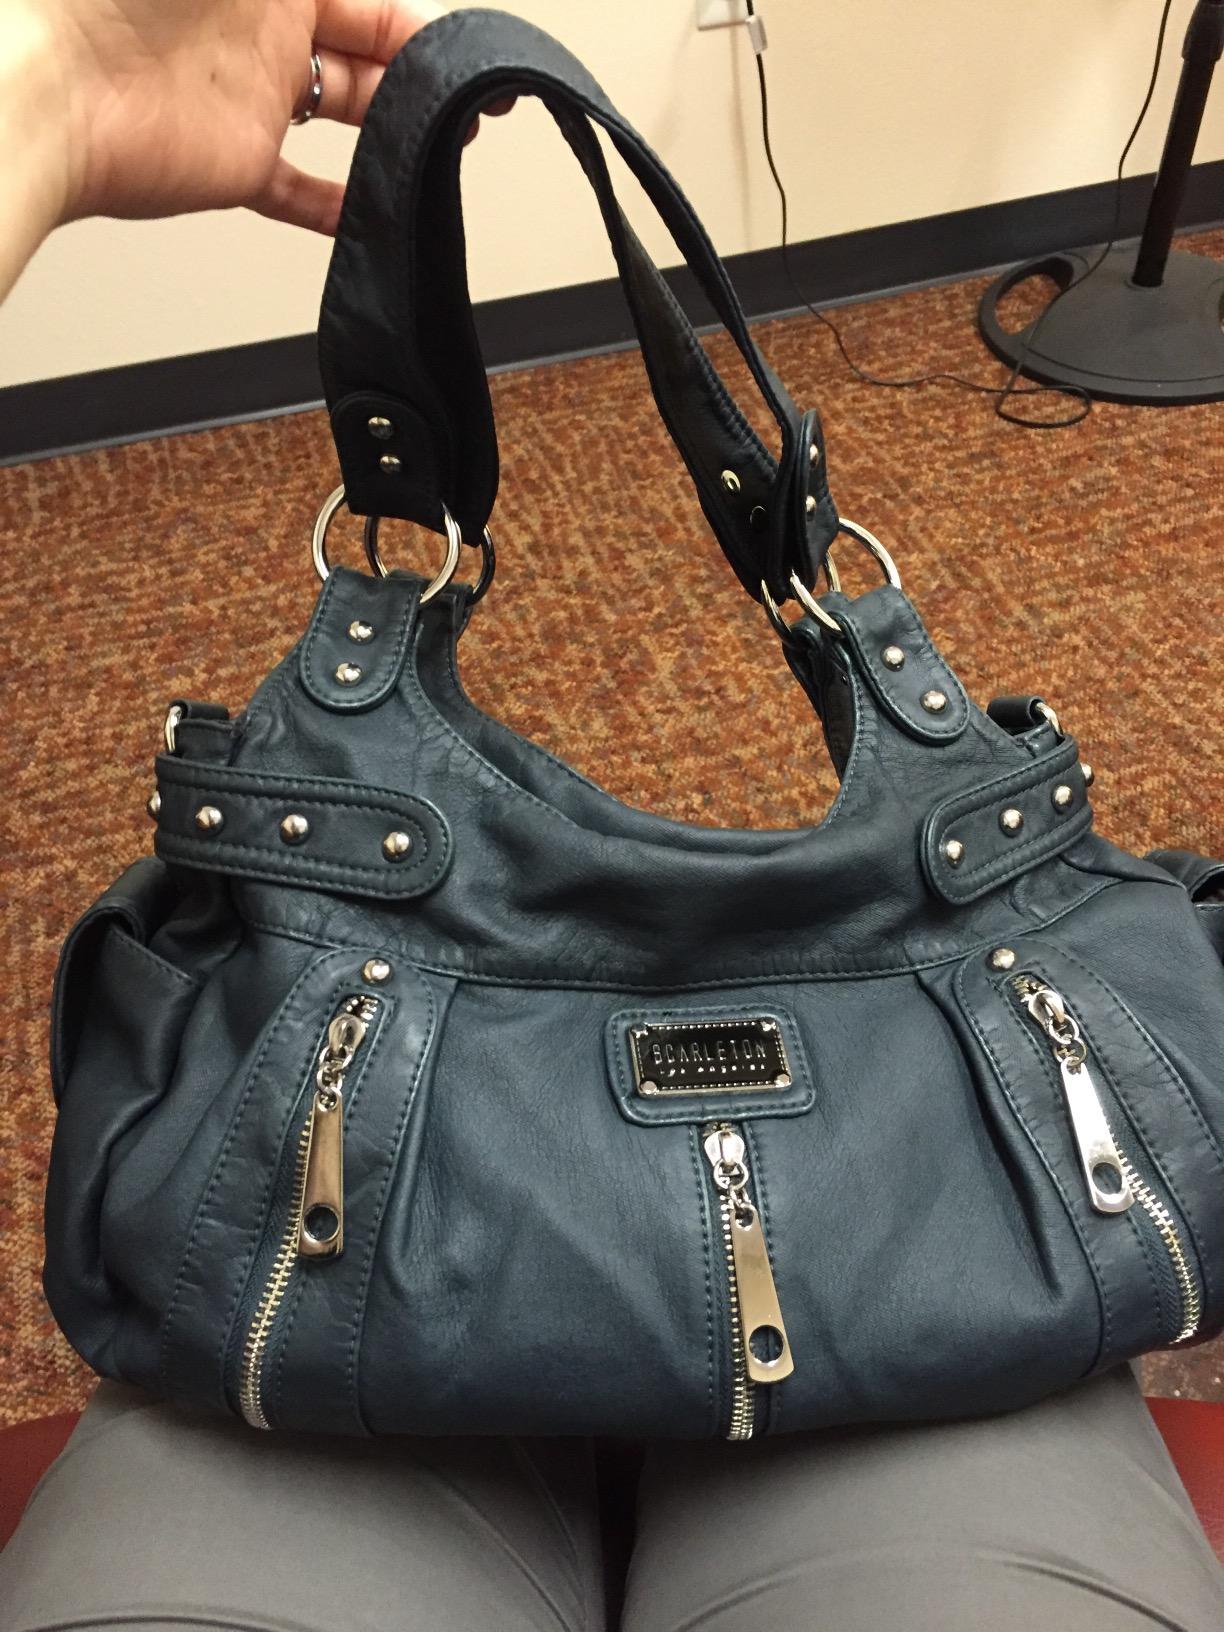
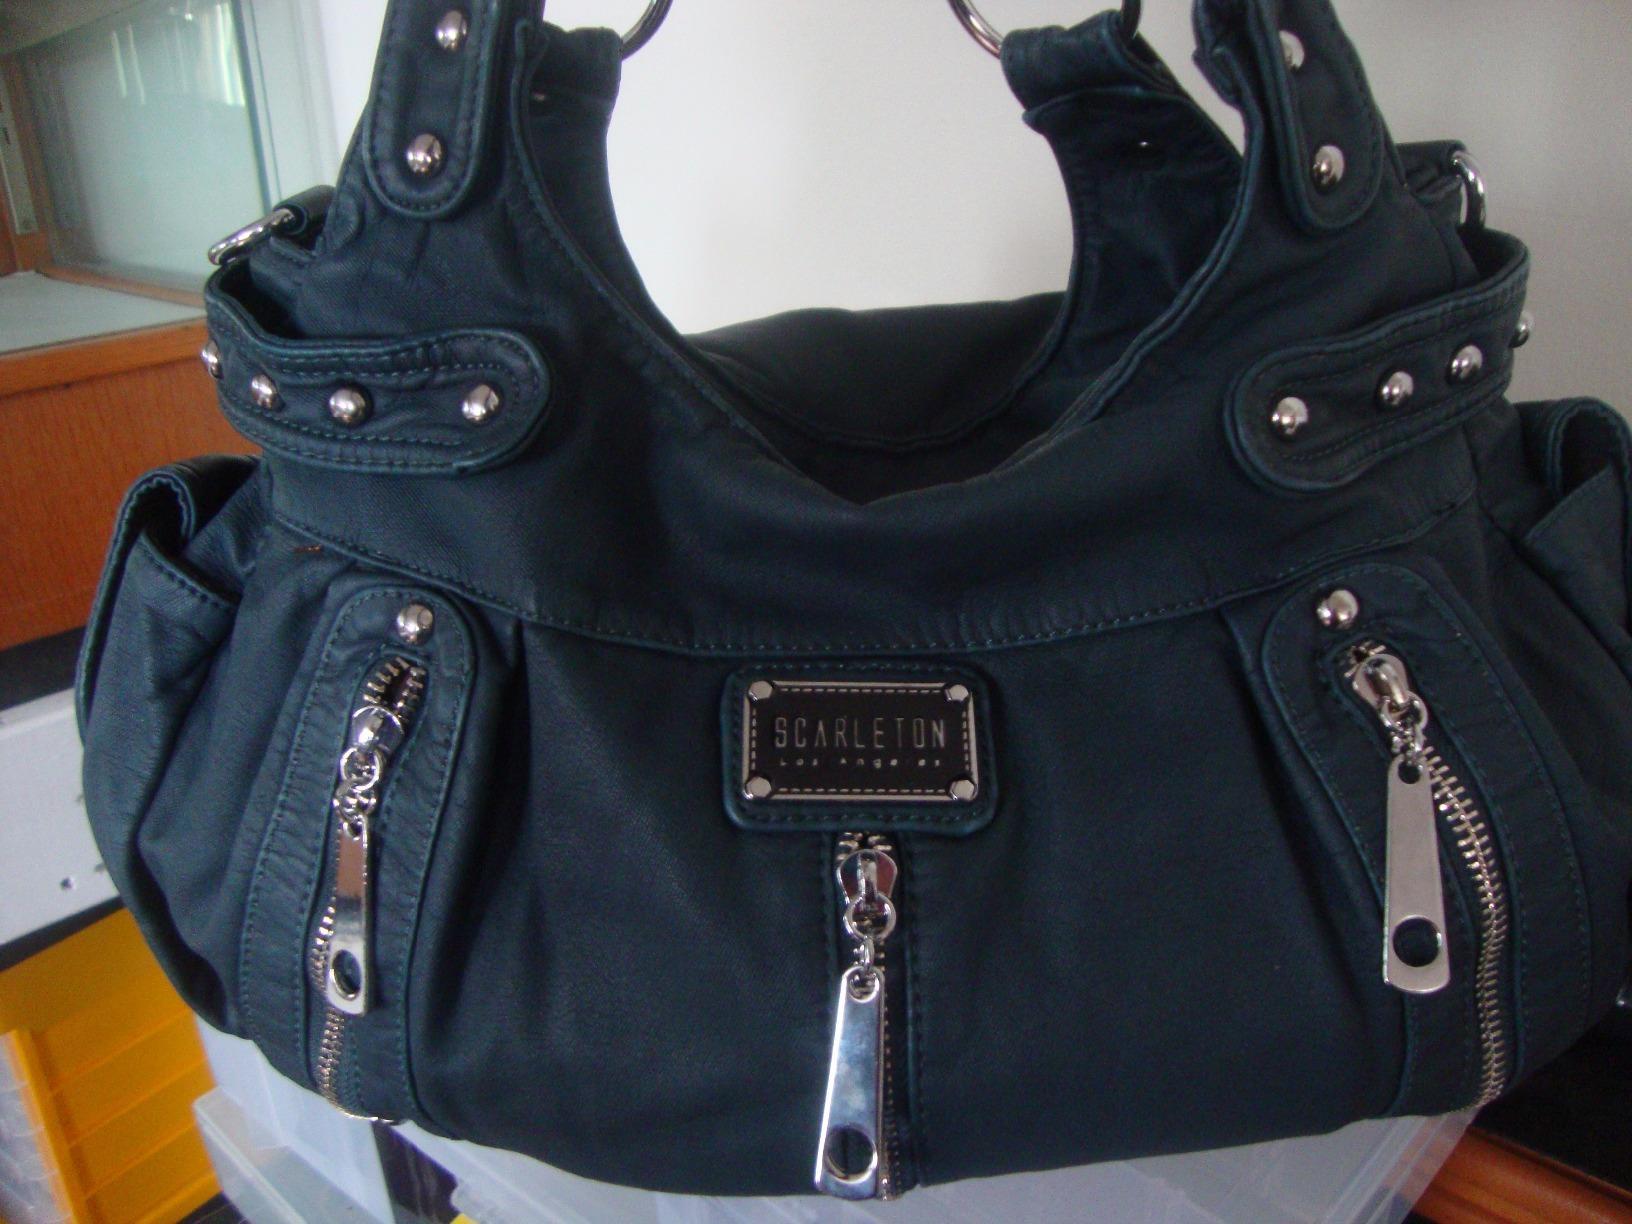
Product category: accessories_handbag
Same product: yes